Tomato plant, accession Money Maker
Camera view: bottom (45 deg); turntable rotation: 0 degrees
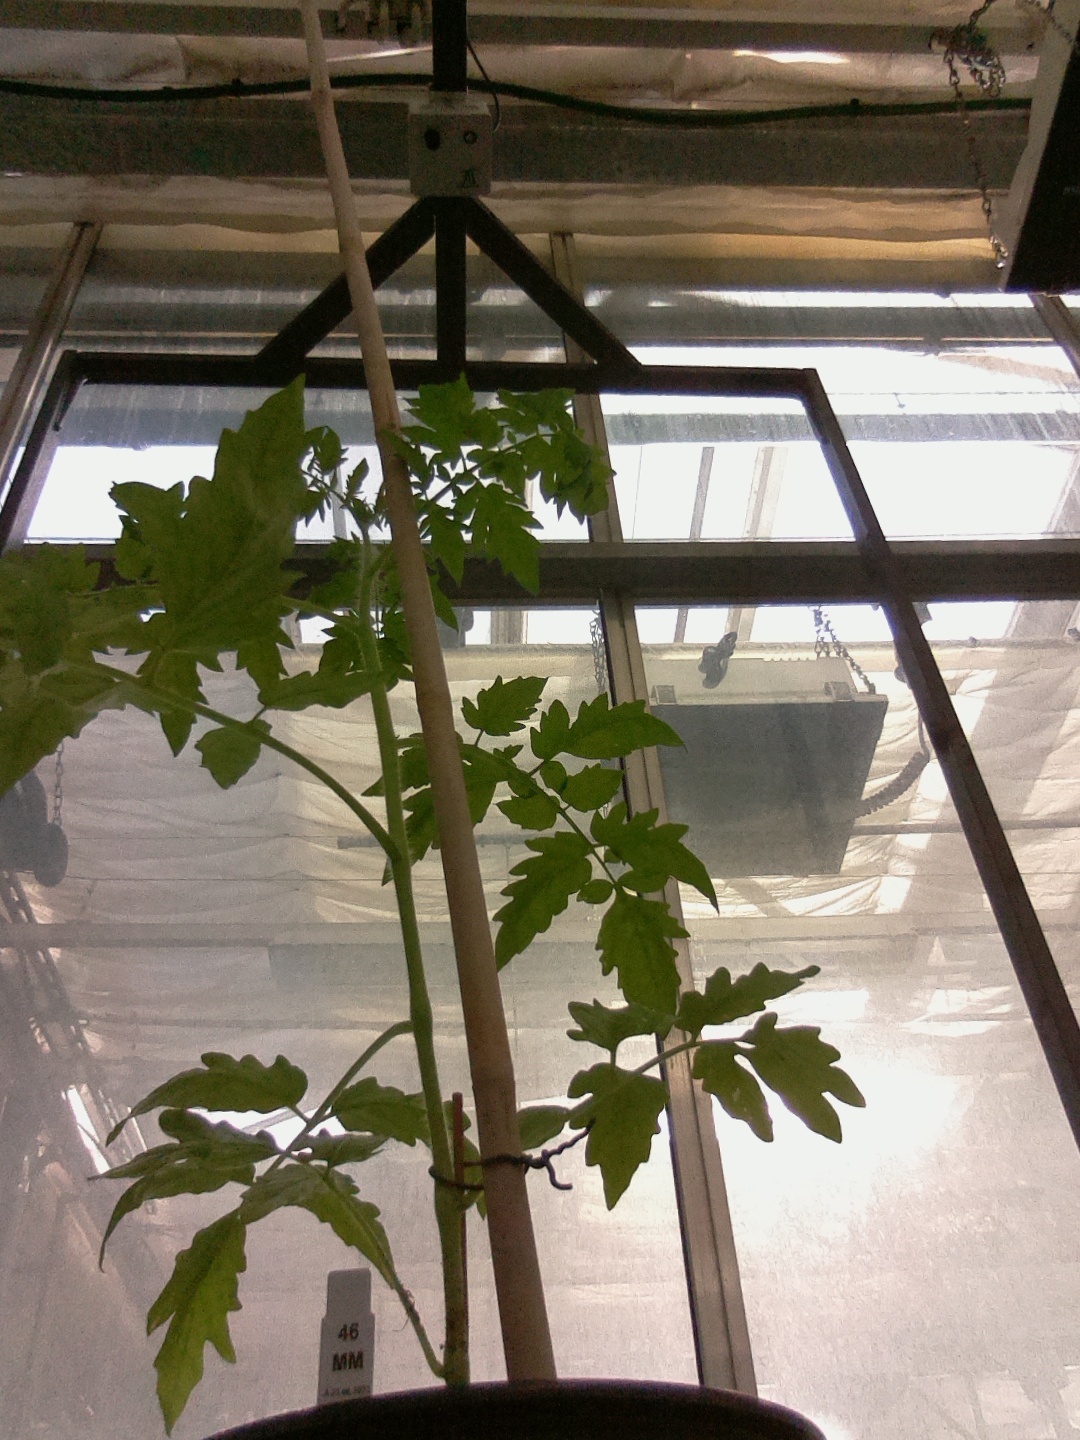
BBCH growth stage 14: 8 of true leaves visible